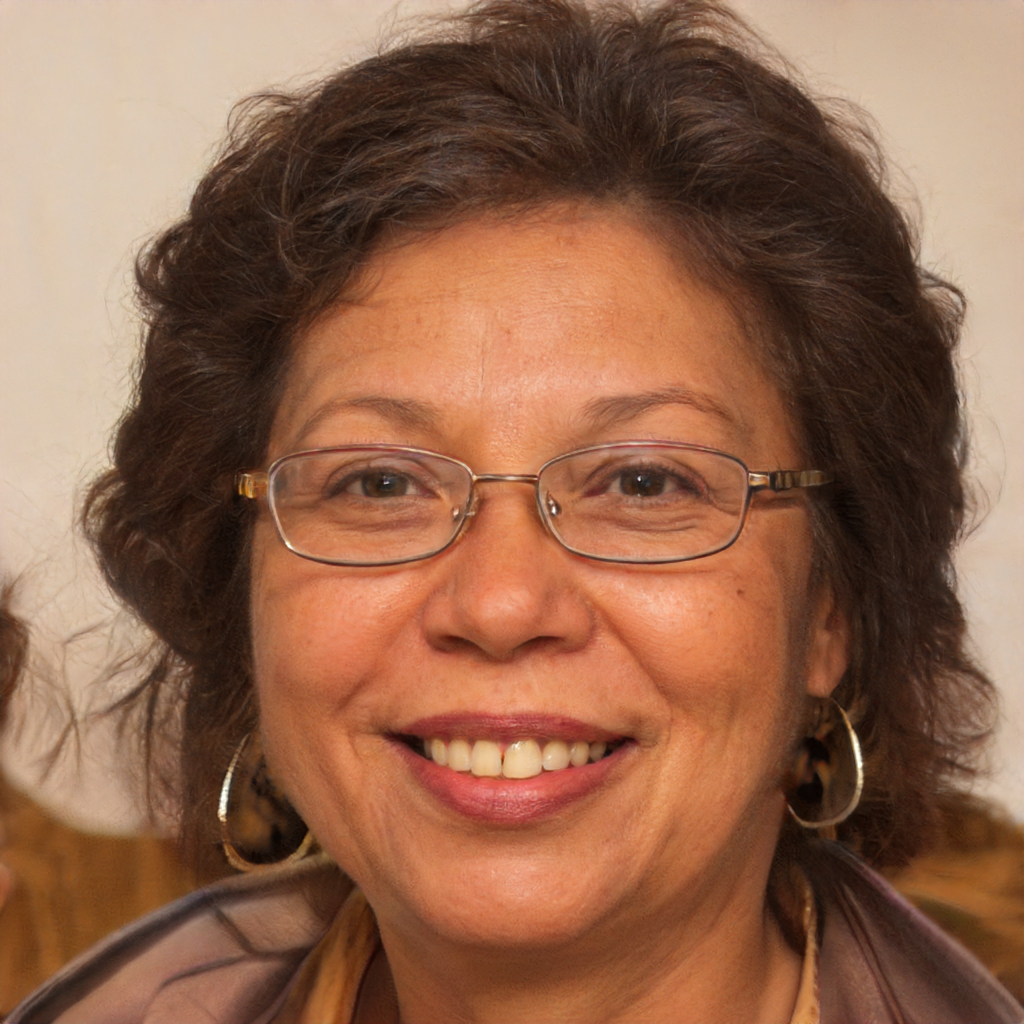
Gender: Female